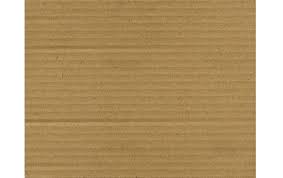
Label: cardboard